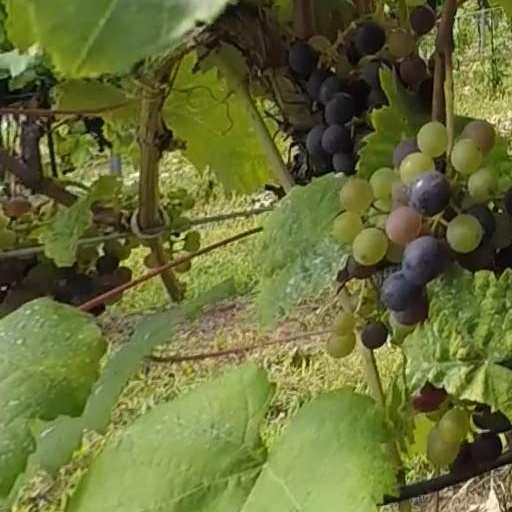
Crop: grape